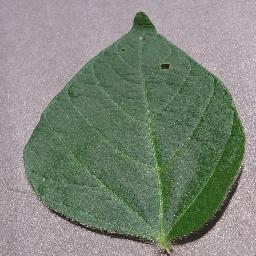
Label: Soybean___healthy